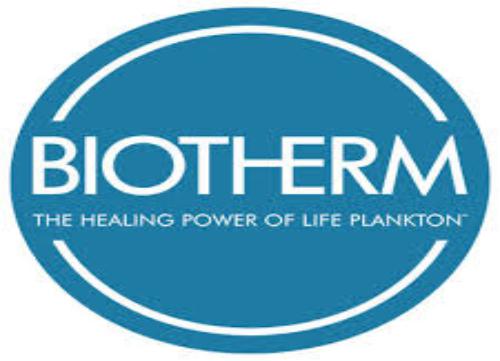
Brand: Biotherm
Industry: Necessities